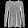
Label: Pullover